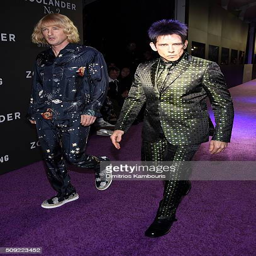
actor and celebrity attend the world premiere